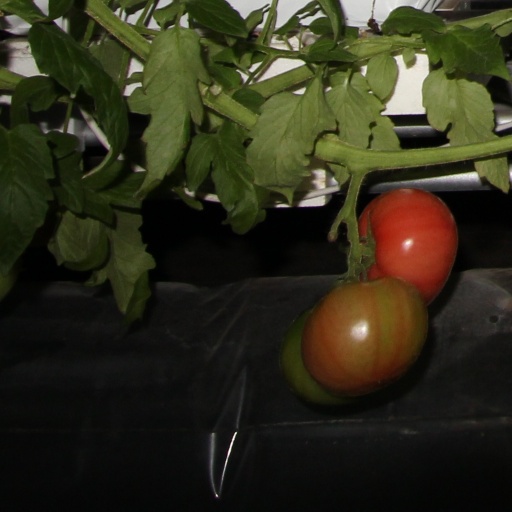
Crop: tomato